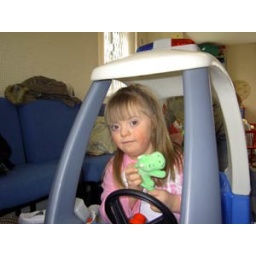
Laura in a car at Birchills house